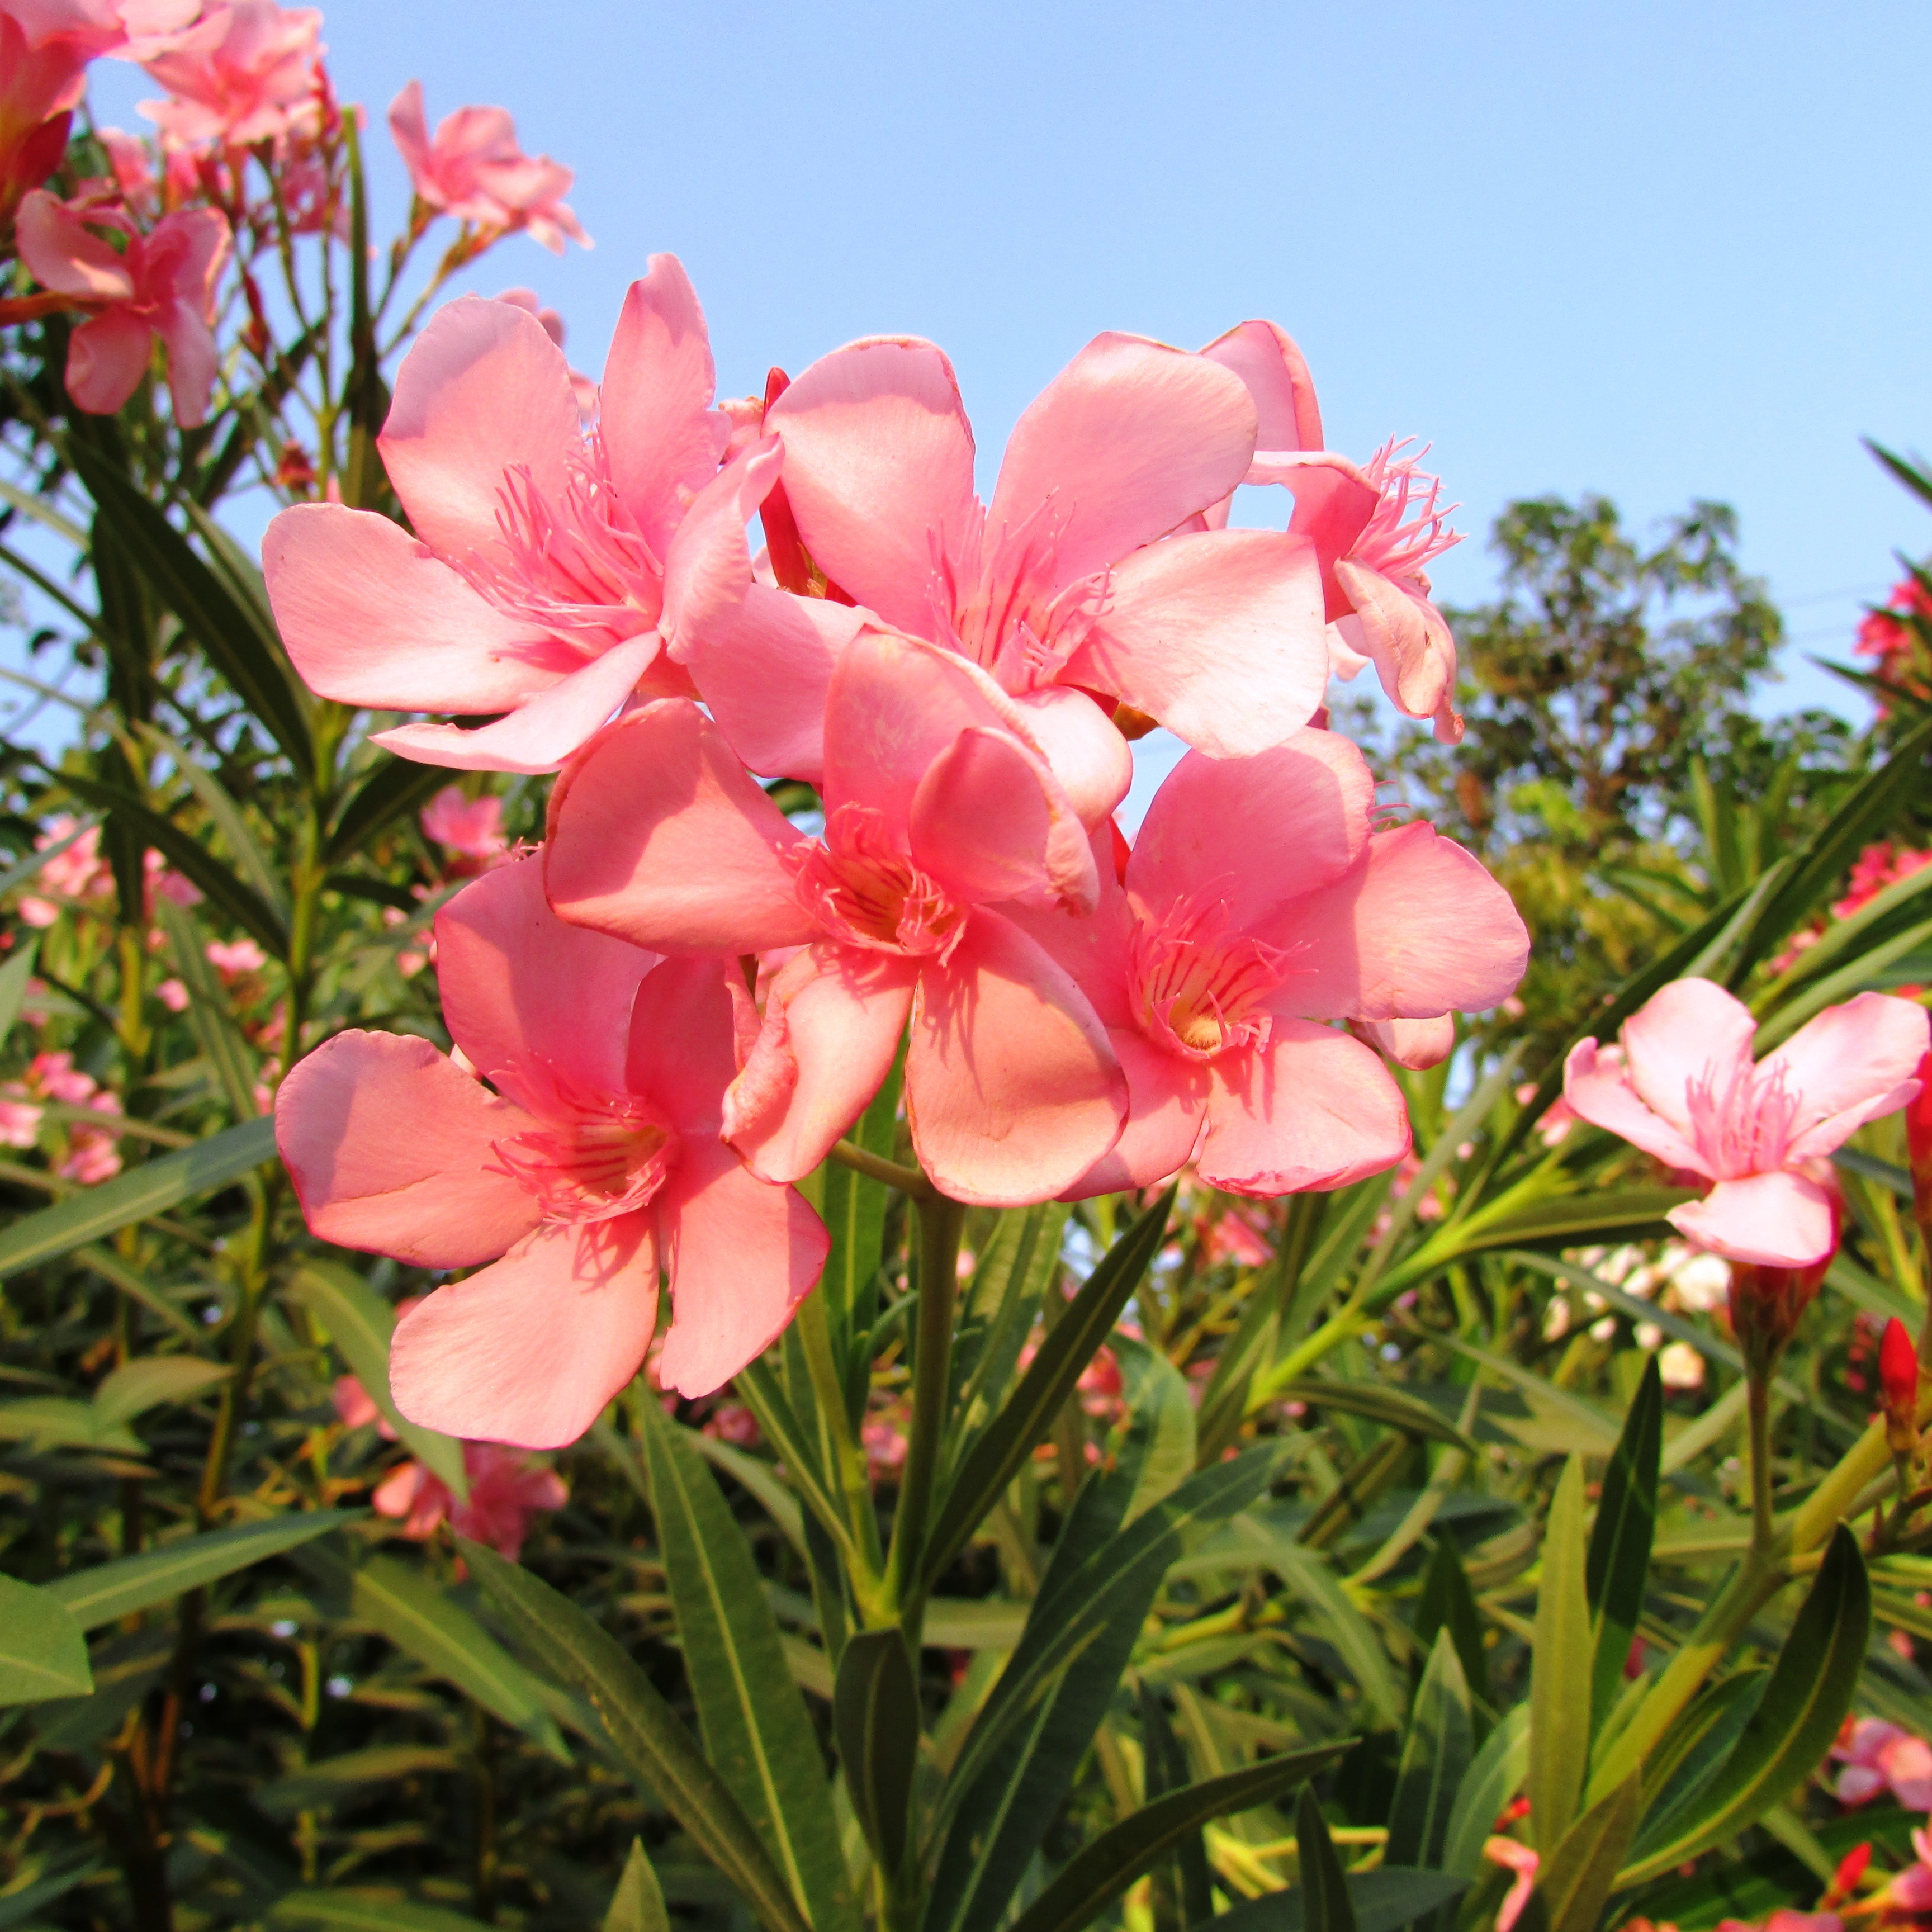
blossom, plant, stem, leaf, flower, petal, bloom, floral, environment, herb, natural, botany, agriculture, dharwad, flora, botanical, plants, flowers, flower bed, outdoors, vegetation, petals, wildflowers, india, horticulture, organic, flowering plant, land plant